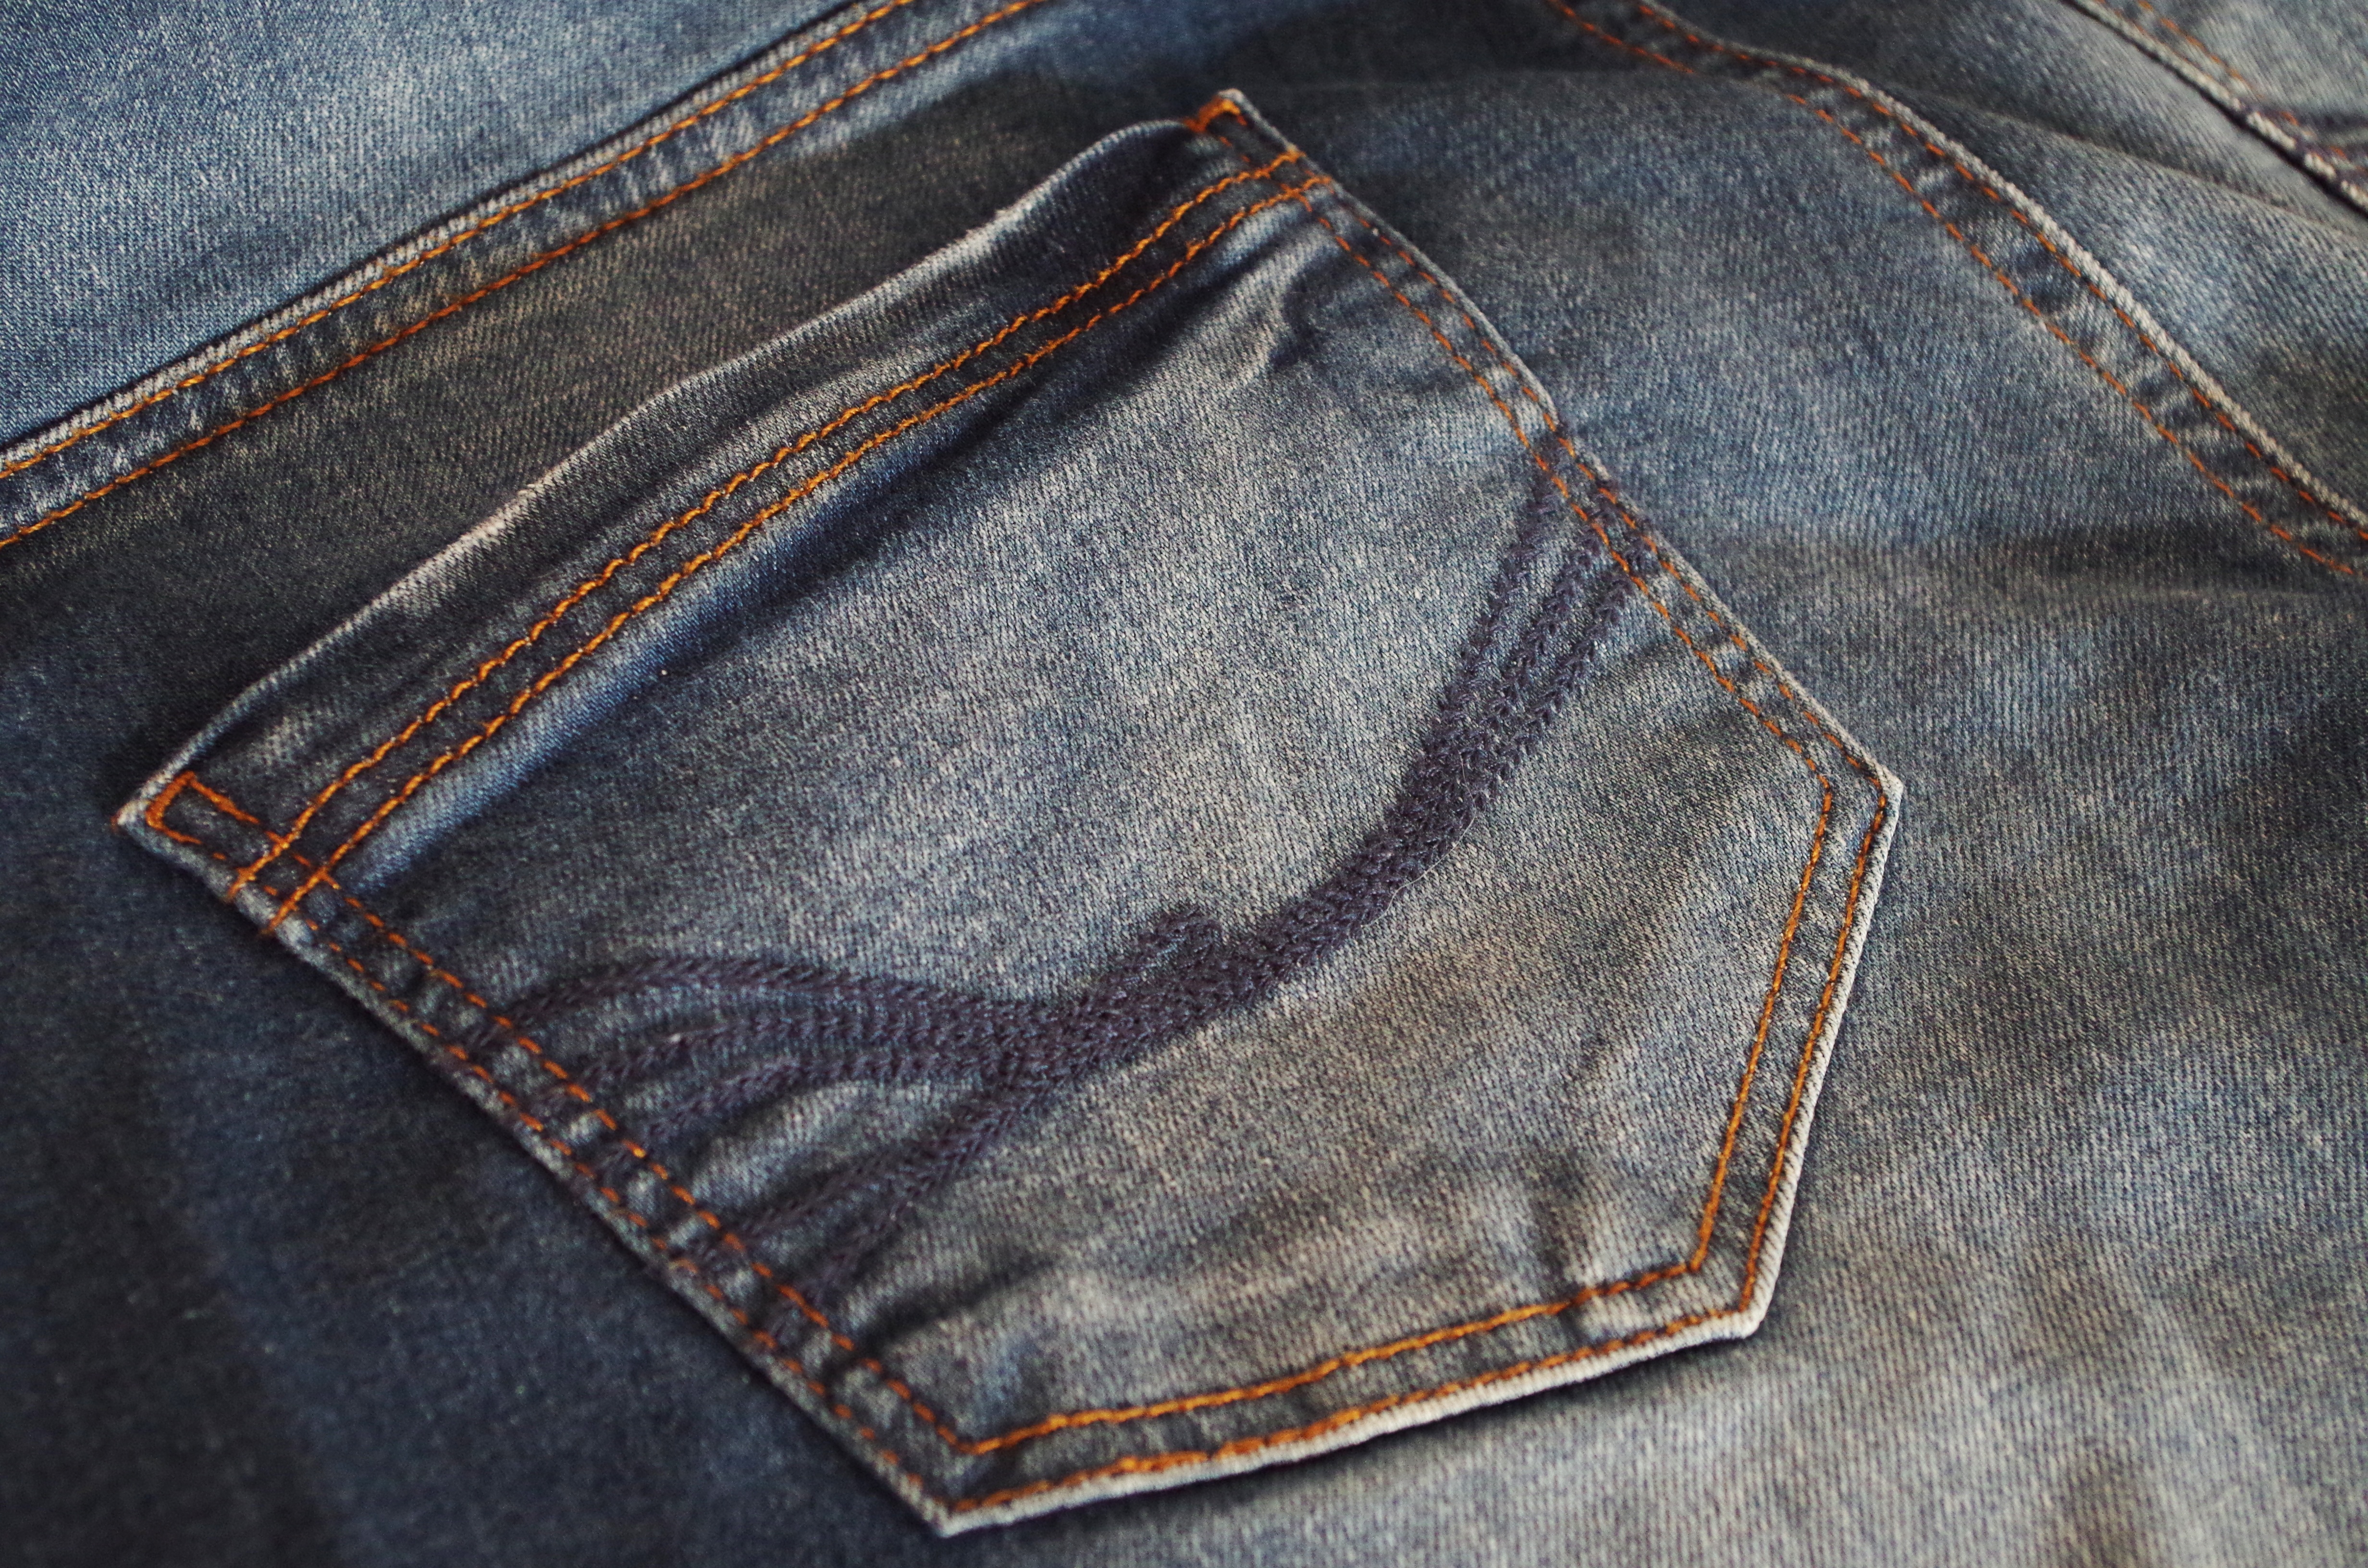
leather, pattern, jeans, clothing, jacket, material, denim, textile, zipper, pocket, substance